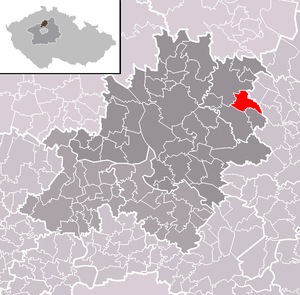
Stránka est une commune du district de Mělník, dans la région de Bohême-Centrale, en République tchèque. Sa population s'élevait à 198 habitants en 2020.